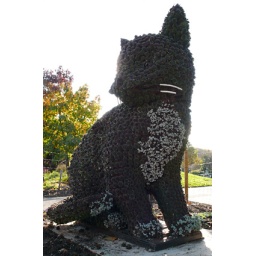
And white paws and chest picked out in white flowers